Teran grape

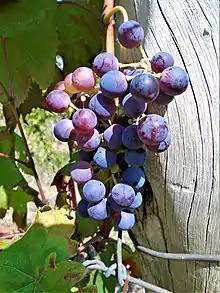
Teran grape ripening at Novigrad, Istria County

Teran grape is a variety of red grape from Istria, Croatia. It is mostly found in western part of Istria. It is a late-ripening variety and grows in large clusters with densely packed berries. Berries have highly resistant skin and deep ruby red color. The vine requires a lot of sun but less water. It is sensitive, both to extremely strong sun (burning hazard) and to excessive humidity (botrytis). When the grapes are fully ripe and all other needed conditions are met, a very good quality red wine can be made from them. Its alcohol content is usually between 11 and 14%.